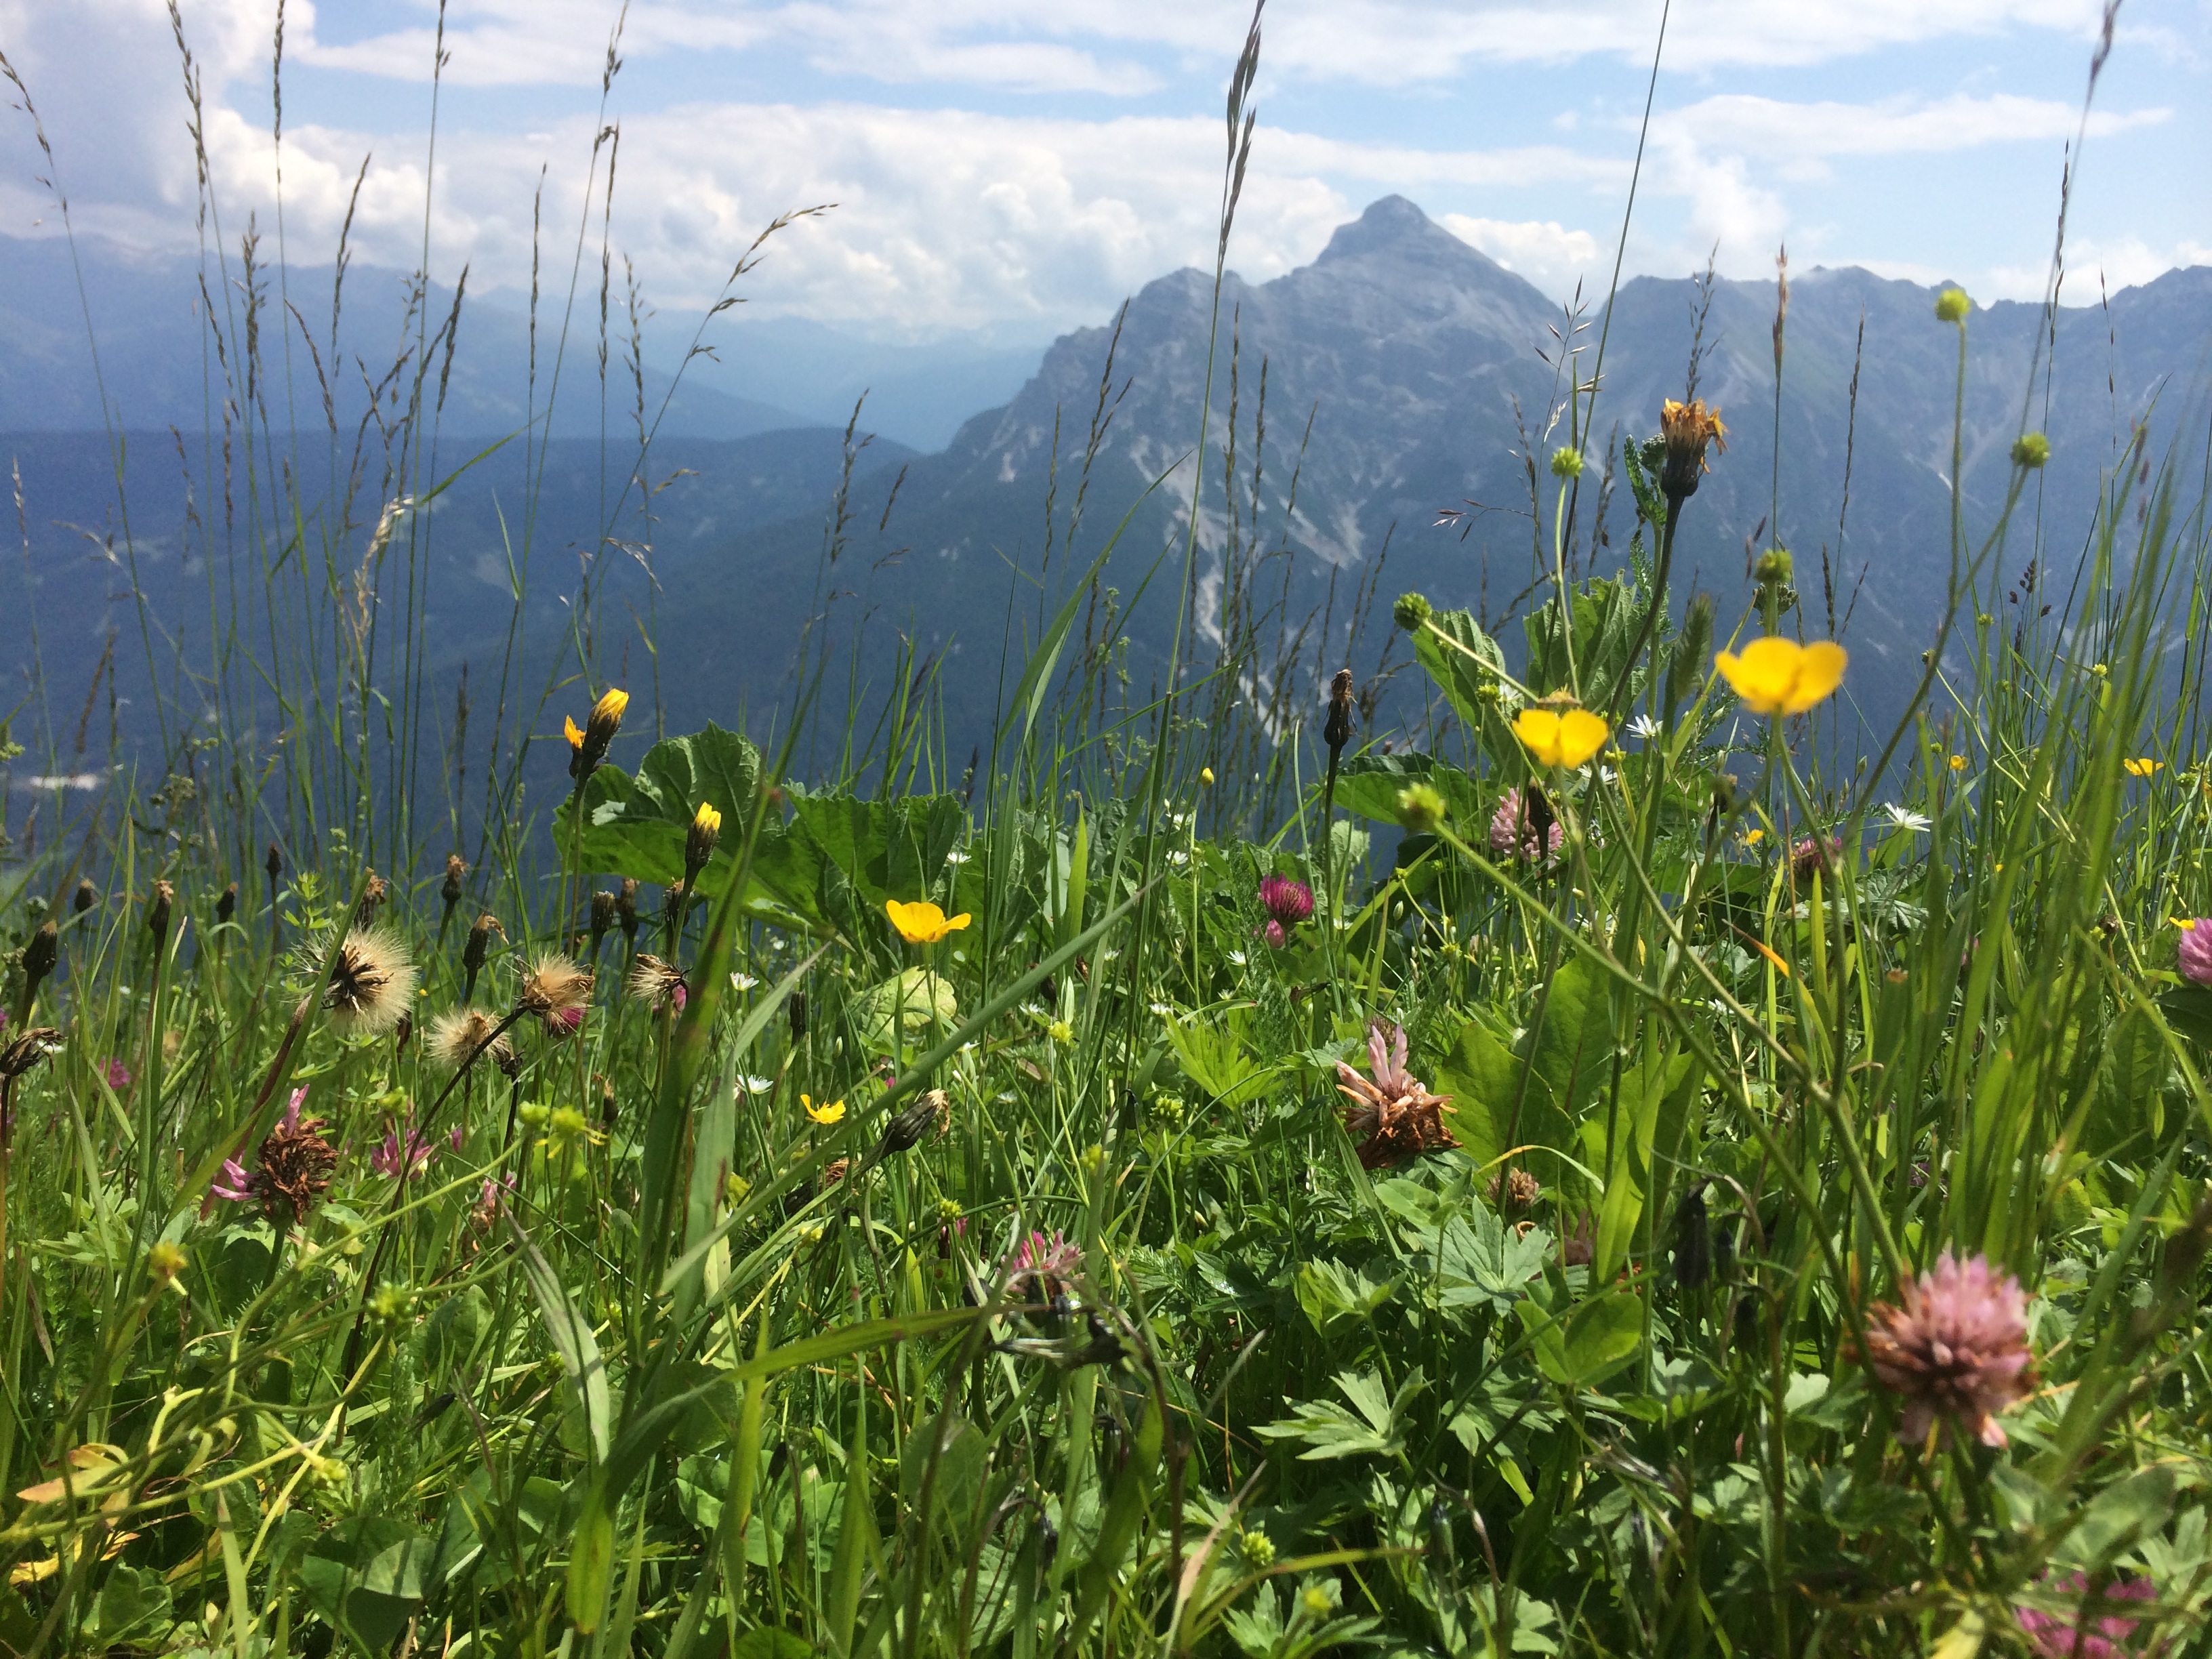
grass, plant, field, lawn, meadow, prairie, flower, spring, pasture, alpine, flora, wildflower, flowers, mountains, grassland, habitat, buttercup, ecosystem, klee, summer meadow, flowering plant, red clover, natural environment, grass family, land plant